Israel Brodsky

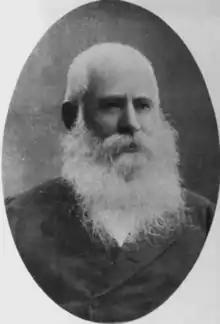

Israel Markovich Brodsky (1823 - ) was a Russian Businessman, founder of the "Sugar Empire" and a philanthropist. In 1846 he founded a sugar refinery together with Peter Lopukhin. They operated it together until 1854 when he took over the full ownership. In April 1870, he purchased a site with a mill in Kiev and called it the Brodsky Mill. It stood until 2005 when two of the three buildings were destroyed.